Sarah Clackson

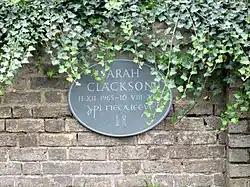
Memorial to Sarah Clackson in Ascension Parish Burial Ground, Cambridge.

Sarah Joanne Clackson (née Quinn) (11 December 1965 – 10 August 2003) was a British Coptologist.